Religion in Lithuania

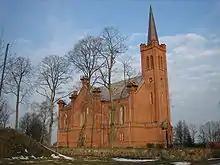
Lithuanian Evangelical Reformed Church in Biržai

According to the 2021 census, 74% of Lithuanians belonged to the Catholic Church, which has claimed the adherence of the majority of Lithuanians since the Christianization of Lithuania in the 14th and 15th centuries. Lithuania kept its Catholic identity under the Russian Empire and later under the Soviet Union when some Catholic priests led the resistance against the Communist regime, which is commemorated in the Hill of Crosses near Šiauliai, a shrine to the anti-communist resistance.